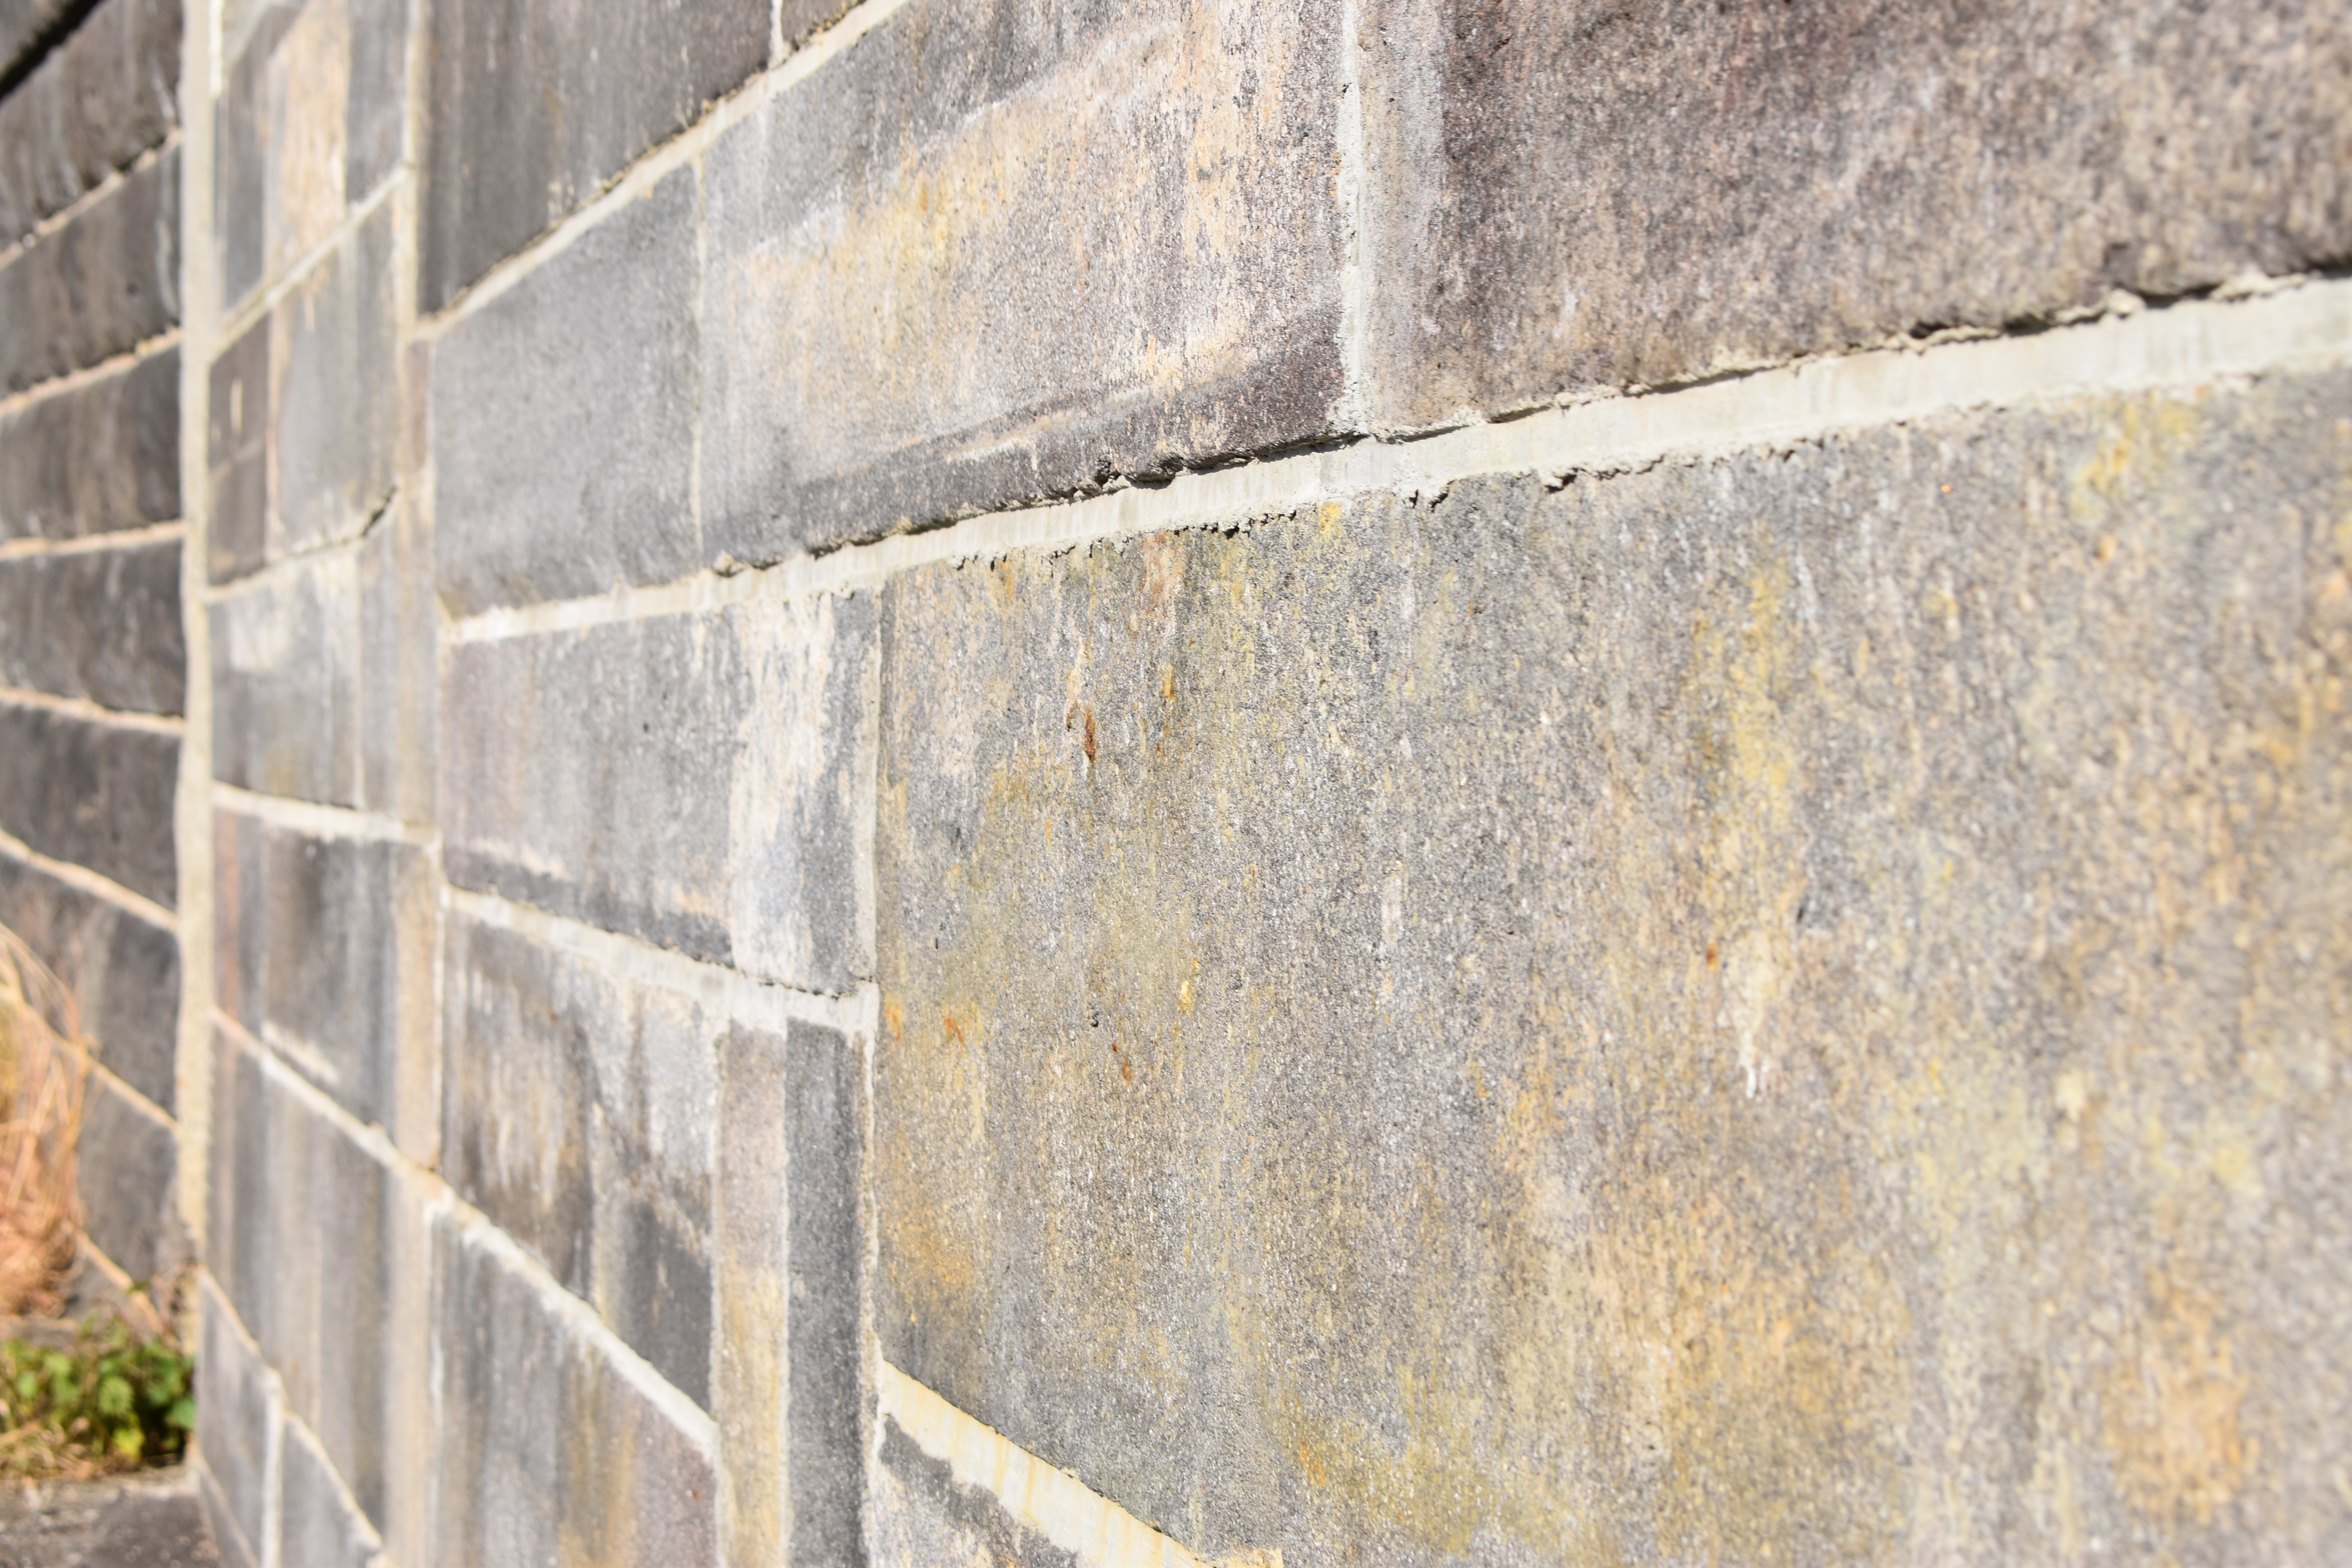
beautiful, autumn, yamagata, japan, travel, adventure, explore, photography, leafs, nature, close up, nikon, wall, stone wall, concrete, facade